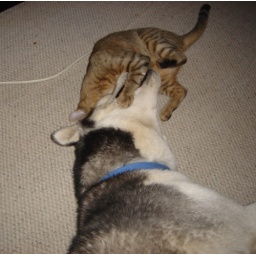
No dog (or cat) was harmed in this photo. They're playing around. I think Dixi the cat won this round.